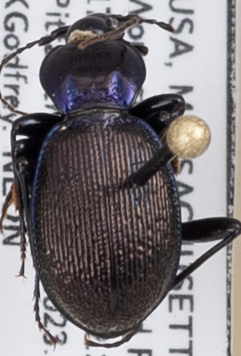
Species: Sphaeroderus stenostomus lecontei
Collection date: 2023-05-24
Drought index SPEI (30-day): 0.436
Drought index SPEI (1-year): -0.9
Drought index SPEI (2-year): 0.304